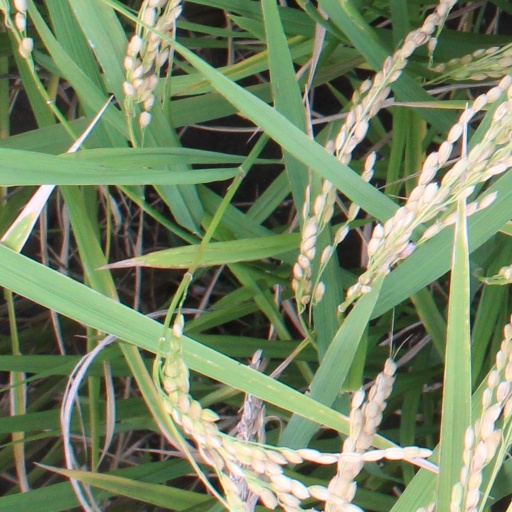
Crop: rice